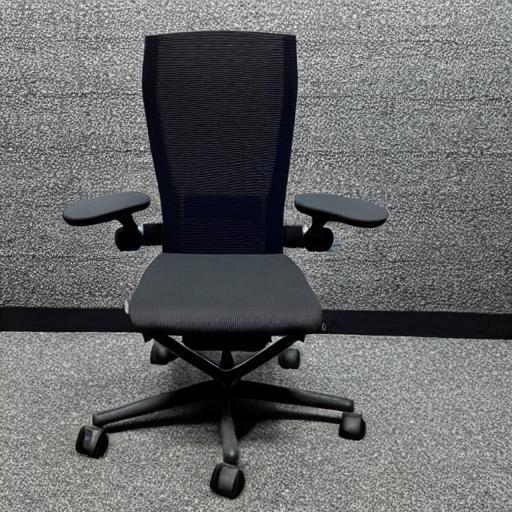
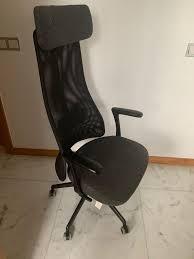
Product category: items_chair
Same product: no